House of Al Falasi

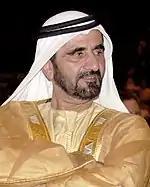
Sheikh Mohammed, Current Ruler of Dubai

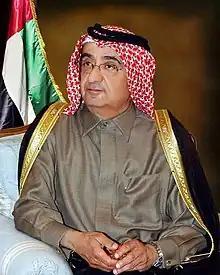
Sheikh Maktoum bin Rashid

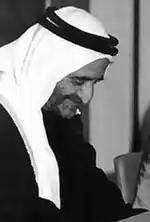
Sheikh Rashid II

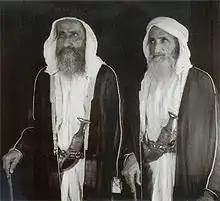
Sheikh Saeed with his brother Sheikh Juma

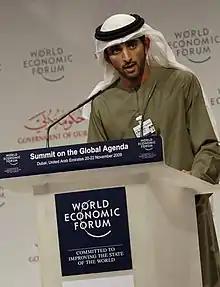
Crown Prince of Dubai, Sheikh Hamdan

The coats of arms of the House of Al Falasi is simply described as إمارة دبي, i.e., Emirate of Dubai which is represented by a Falcon (The National bird of the UAE).